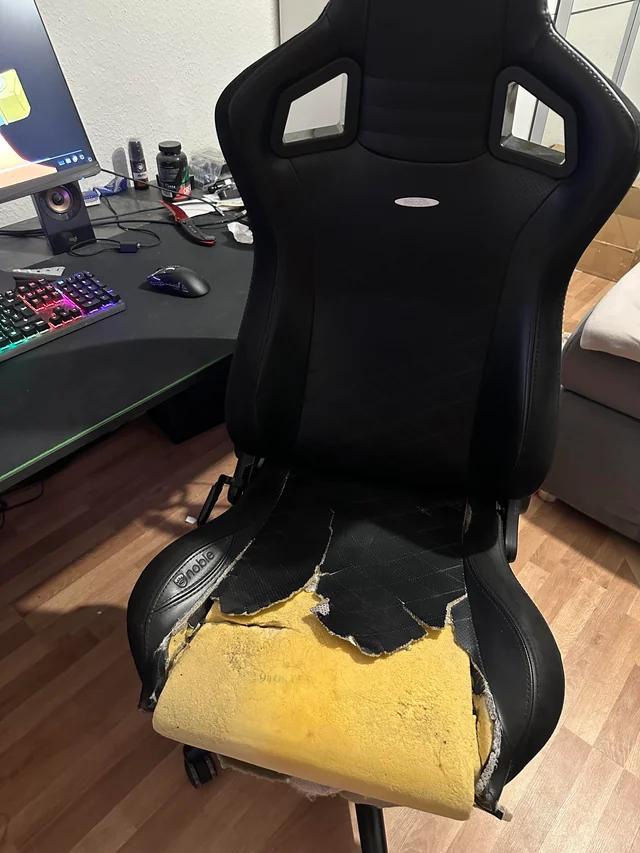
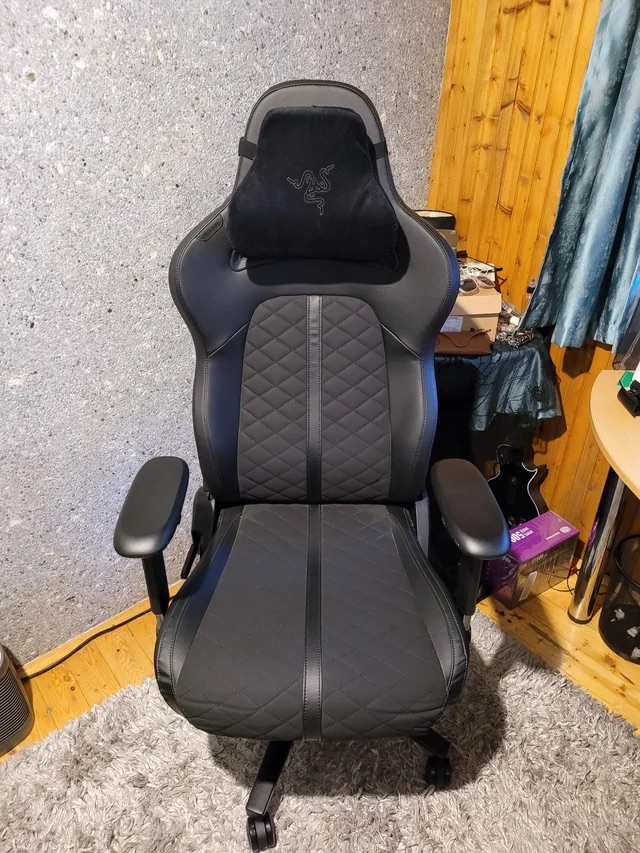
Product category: items_chair
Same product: no